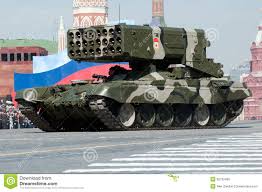
Label: TOS-1